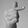
ASL letter: T